Berlin Wall

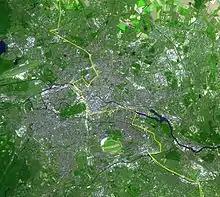
Satellite image of Berlin, with the wall location marked in yellow

The Berlin Wall was a guarded concrete barrier that encircled West Berlin from 1961 to 1989, separating it from East Berlin and the German Democratic Republic (GDR; East Germany). Construction of the Berlin Wall was commenced by the government of the GDR on 13 August 1961. It included guard towers placed along large concrete walls, accompanied by a wide area (later known as the "death strip") that contained anti-vehicle trenches, beds of nails and other defenses. The primary intention for the Wall's construction was to prevent East German citizens from fleeing to the West.